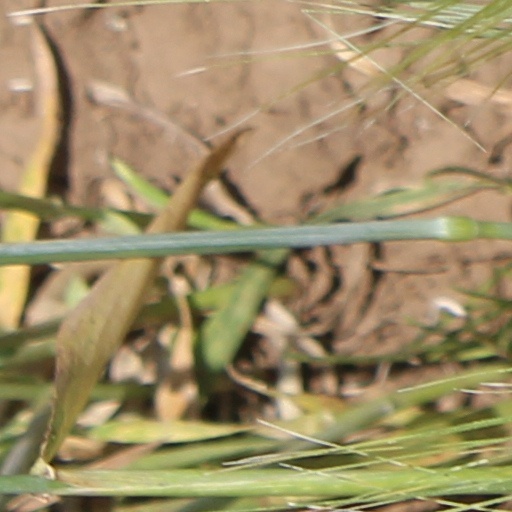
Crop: wheat